Glasgow University Dialectic Society

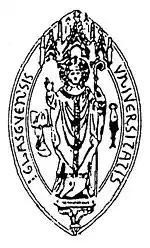

The Glasgow University Dialectic Society, re-instituted in 1861, is a student society at the University of Glasgow, Scotland, committed to the promotion of debating, logic, ethics and literary discussion at the university. The society is independent and open to all students of the university, but maintains strong links with debating at Glasgow University Union.